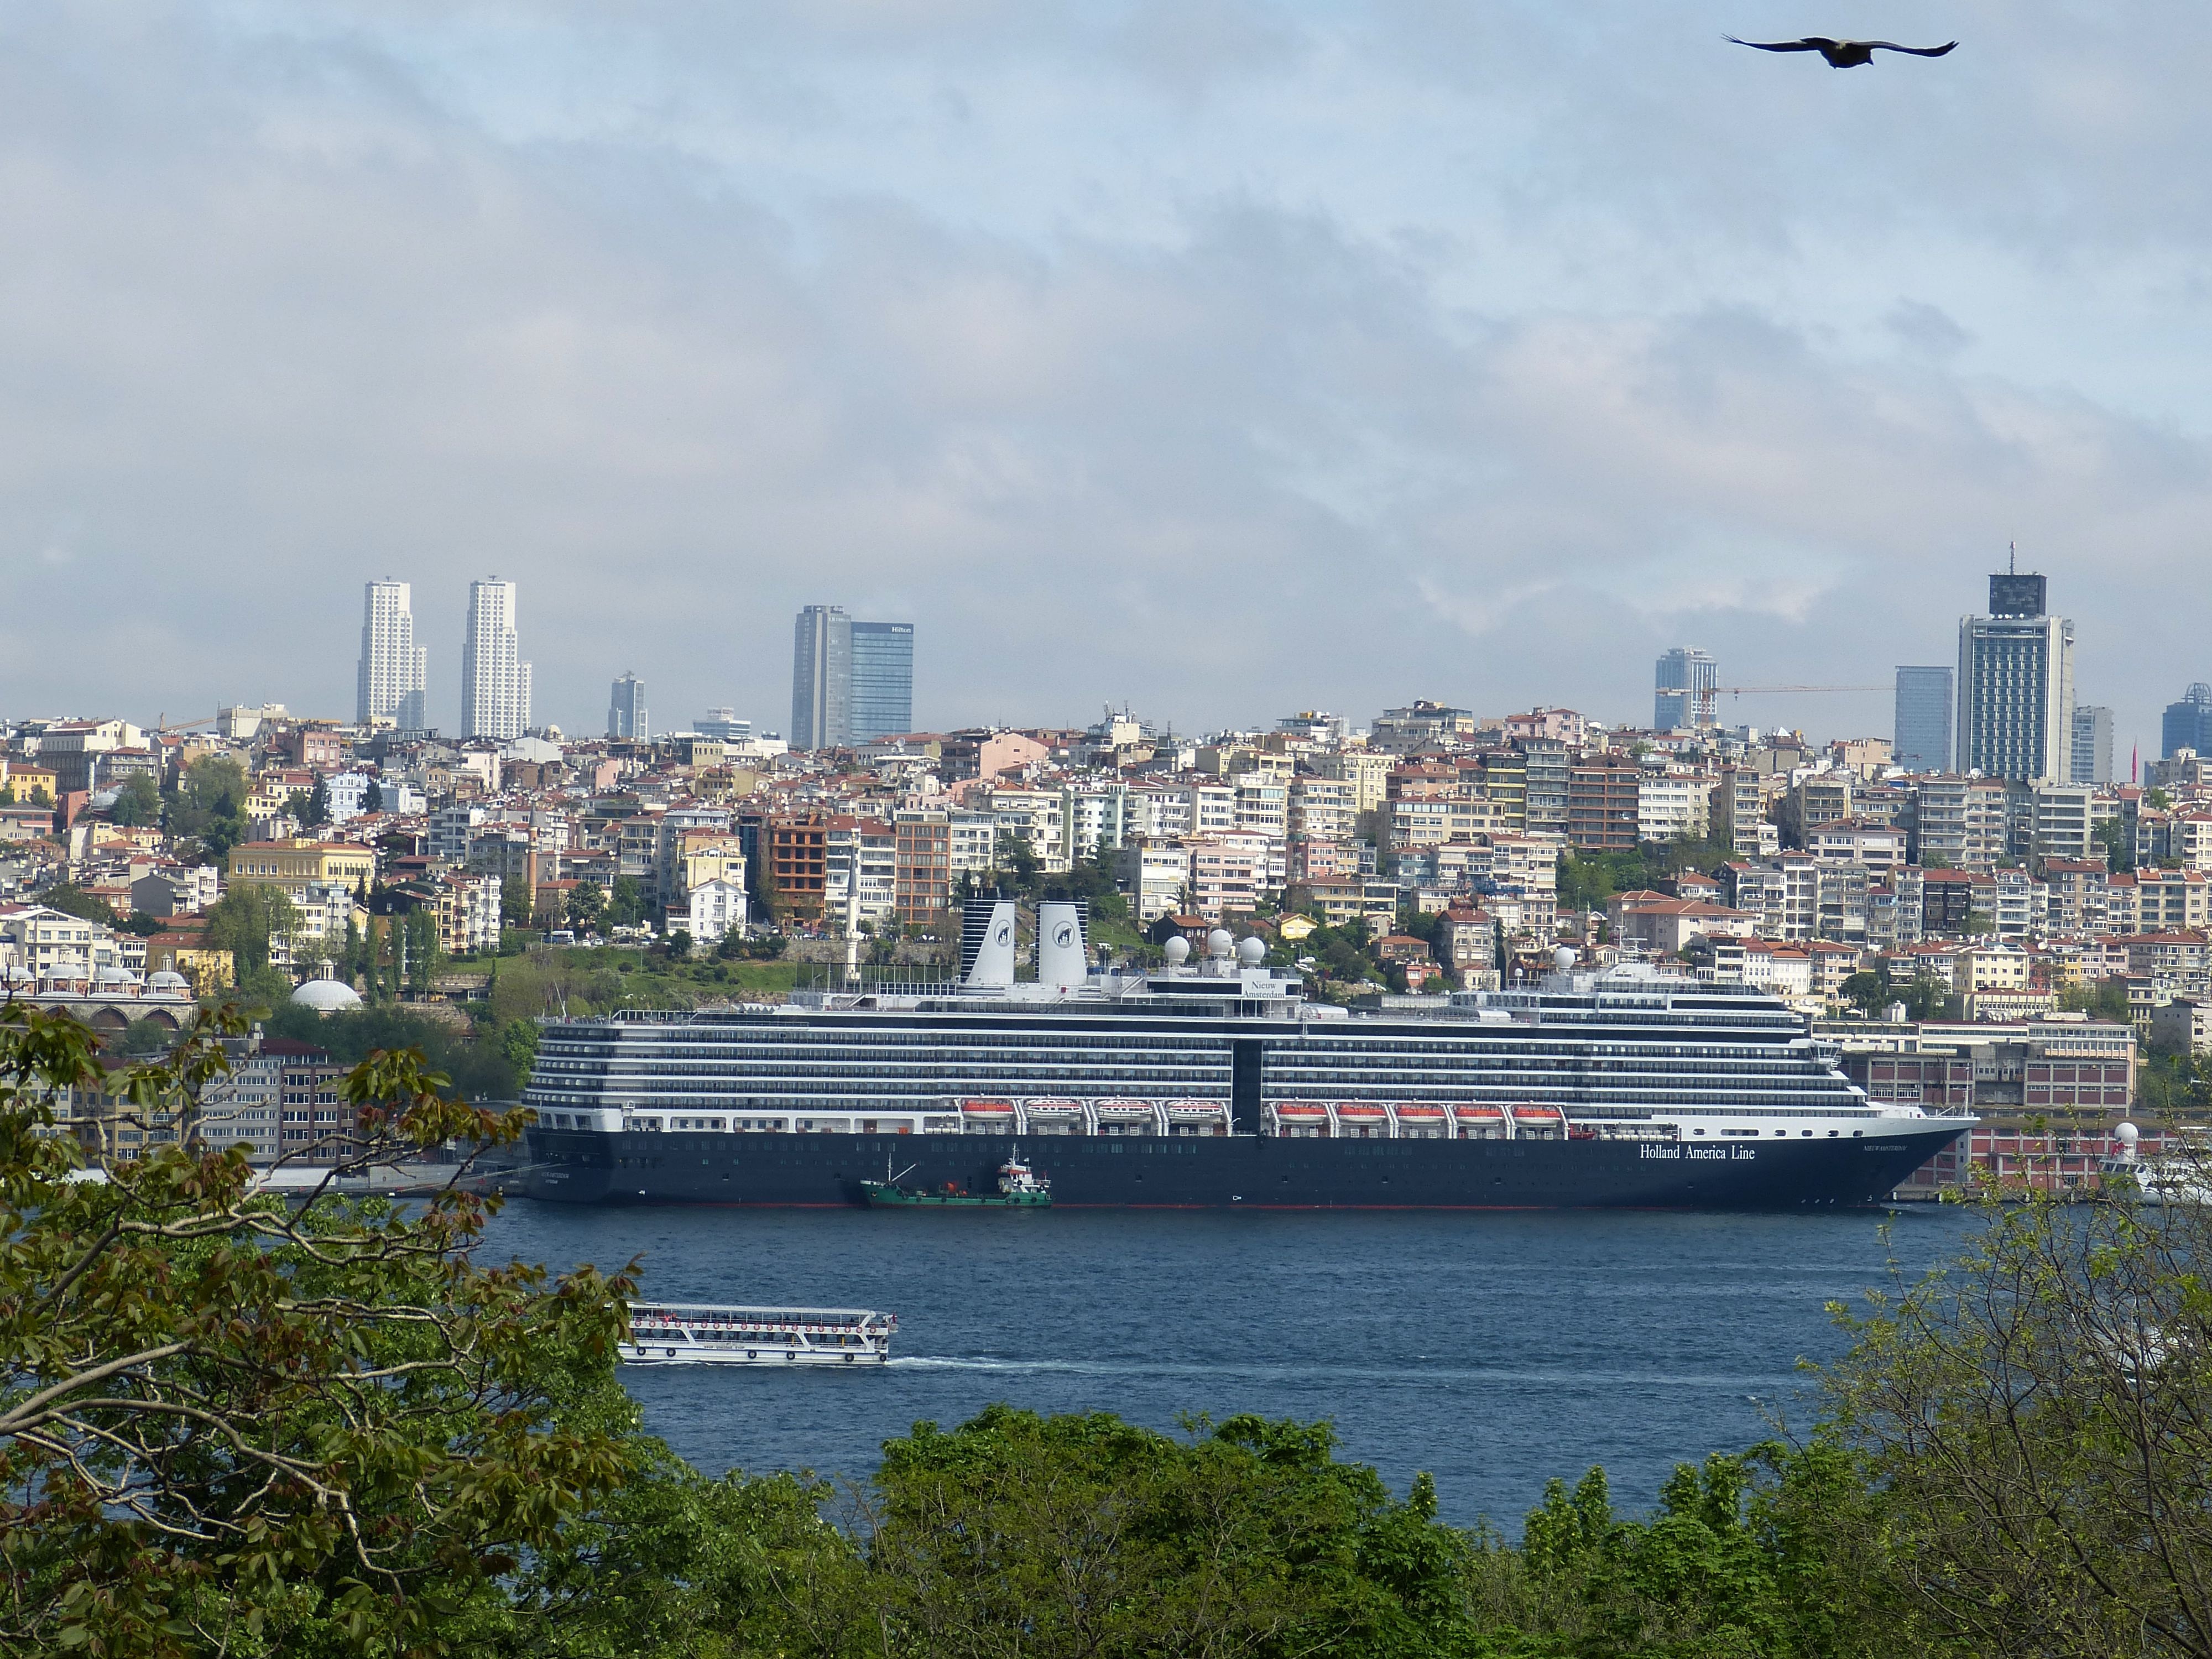
sea, coast, horizon, dock, skyline, city, skyscraper, river, ship, cityscape, downtown, vehicle, bay, landmark, harbor, cruise, turkey, istanbul, bosphorus, shipping, watercraft, cruise ship, passenger ship, aerial photography, urban area, golden horn, human settlement, atmosphere of earth